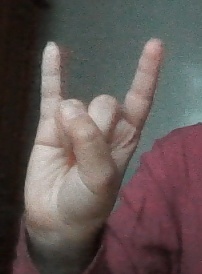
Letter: la